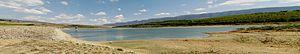
Panoramique du barrage Lakhmess (Siliana - Tunisie) This &#32
Le barrage Lakhmess est un barrage tunisien inauguré en 1966, sur l'oued Lakhmess, situé à environ 15 kilomètres au sud-est de Siliana.